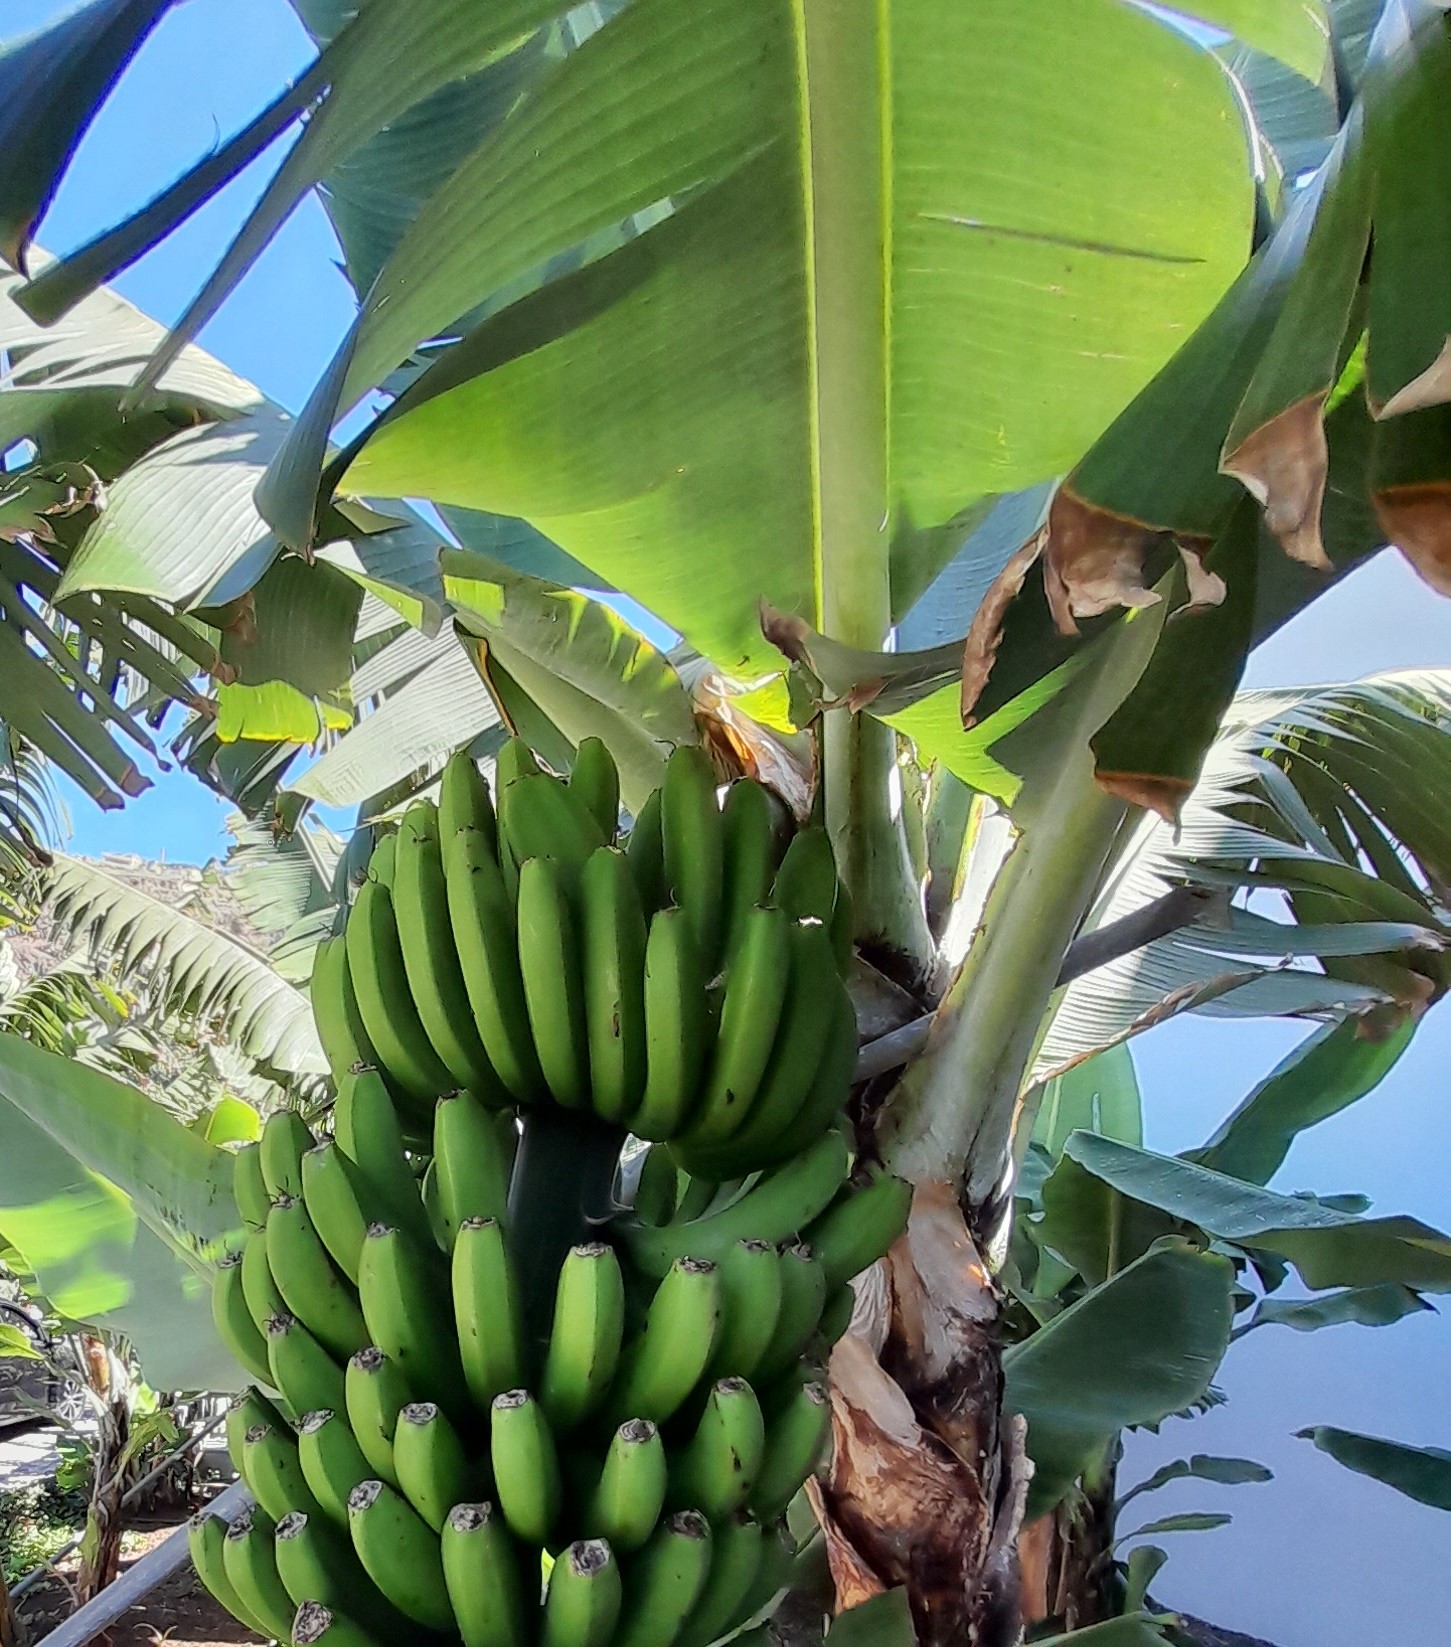
Label: Keep